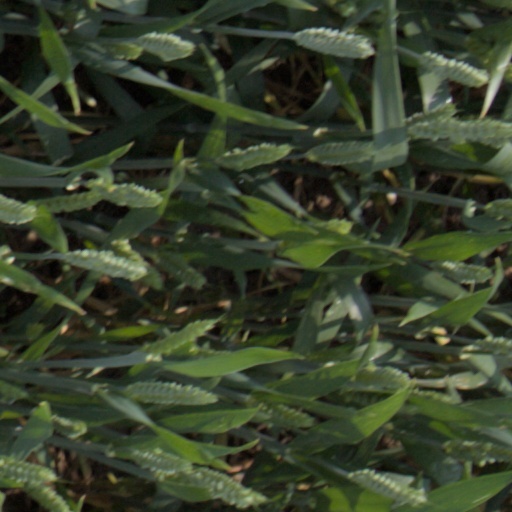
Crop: wheat